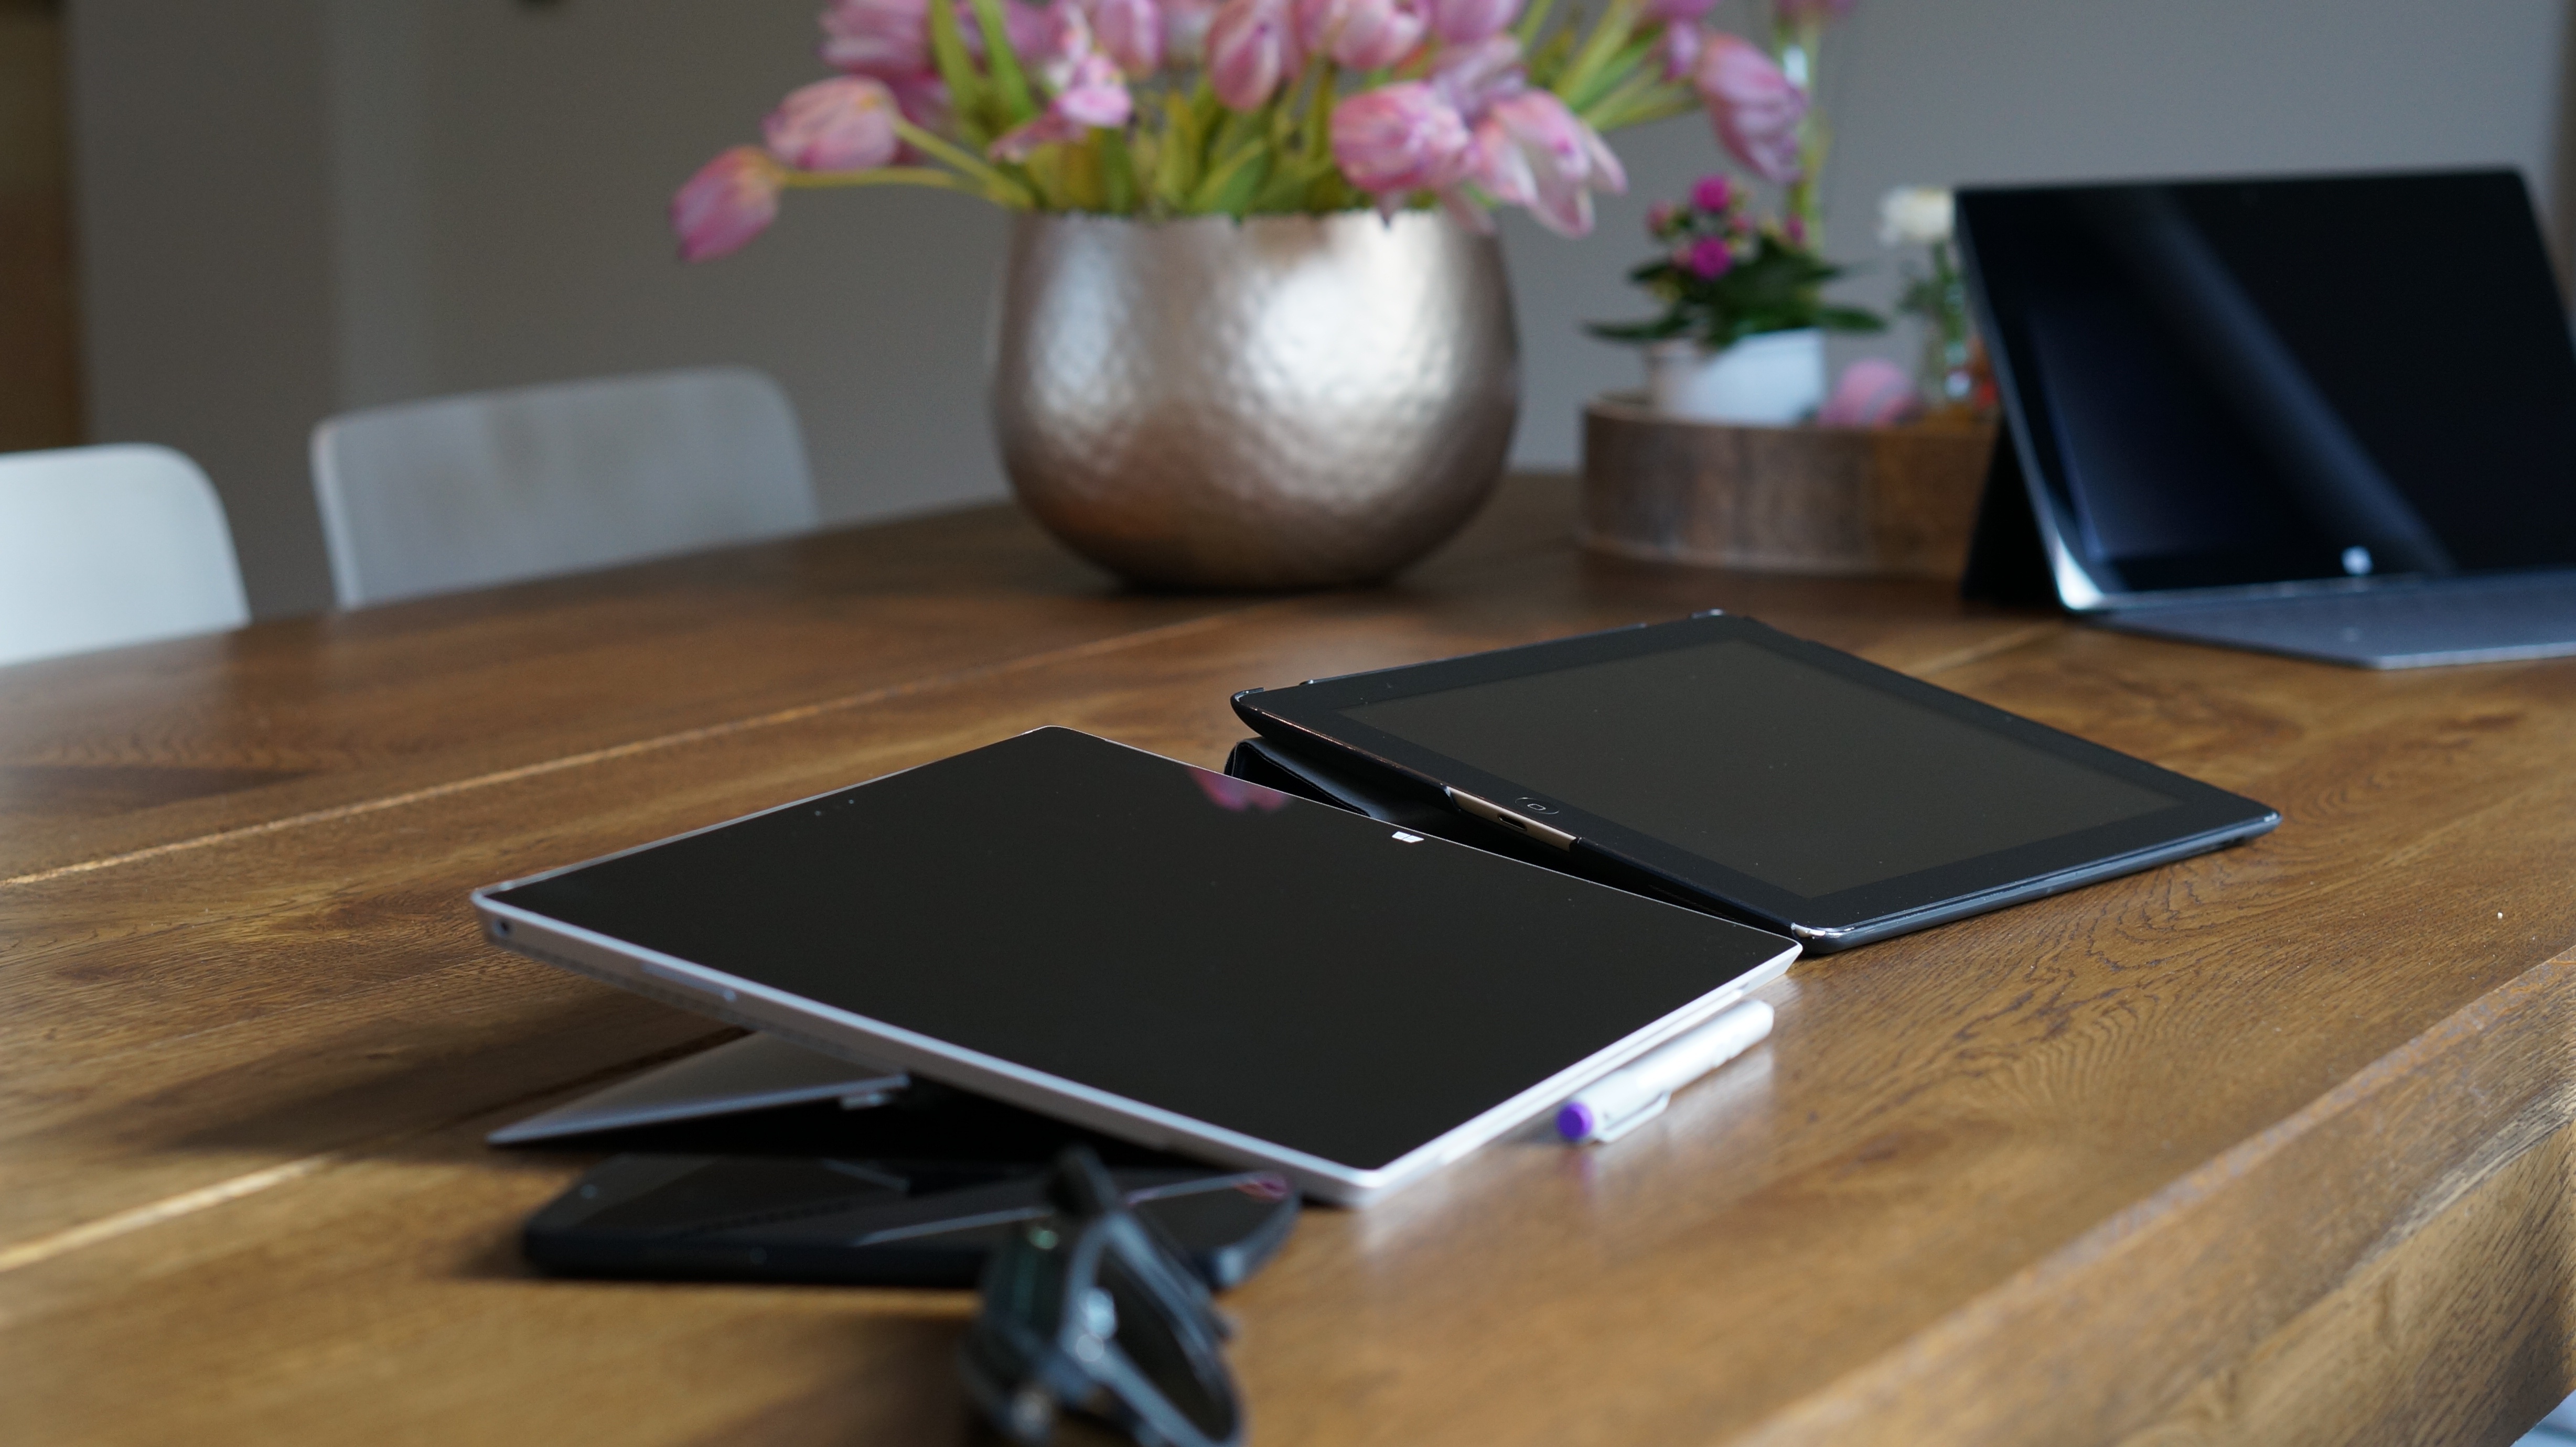
desk, writing, table, wood, floor, office, shelf, living room, furniture, room, coffee table, design, flooring